Fire Shield

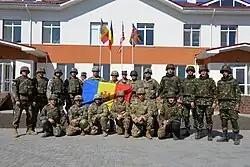
Moldovan soldiers with US and Romanian soldiers at the Fire Shield 2019 closing ceremony

Fire Shield is a military exercise that takes place in Moldova and Romania. The exercise aims to increase the interoperability level and improve the coordination process of military operations in a multinational framework. Since 2016, the exercise is held on rotation at the and Smârdan training ranges in Moldova, and Romania respectively.